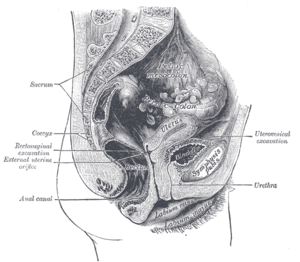
En anatomie humaine, le petit bassin, ou pelvis minor, ou pelvis vrai, est la région du corps, de la forme et de la taille d'un petit bol, située entre la cavité abdominale en haut, le périnée en bas, et les deux hanches sur les côtés.